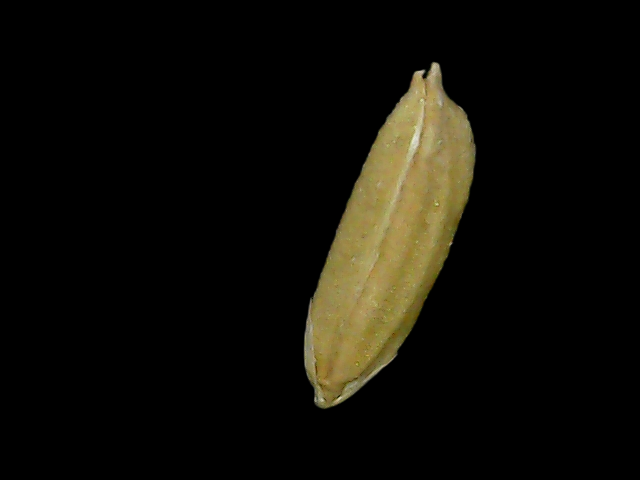
Rice variety: Bd49